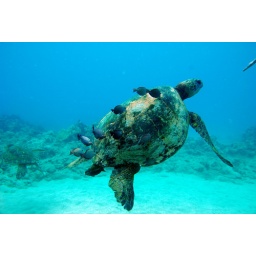
Sea turtle getting cleaned by fish